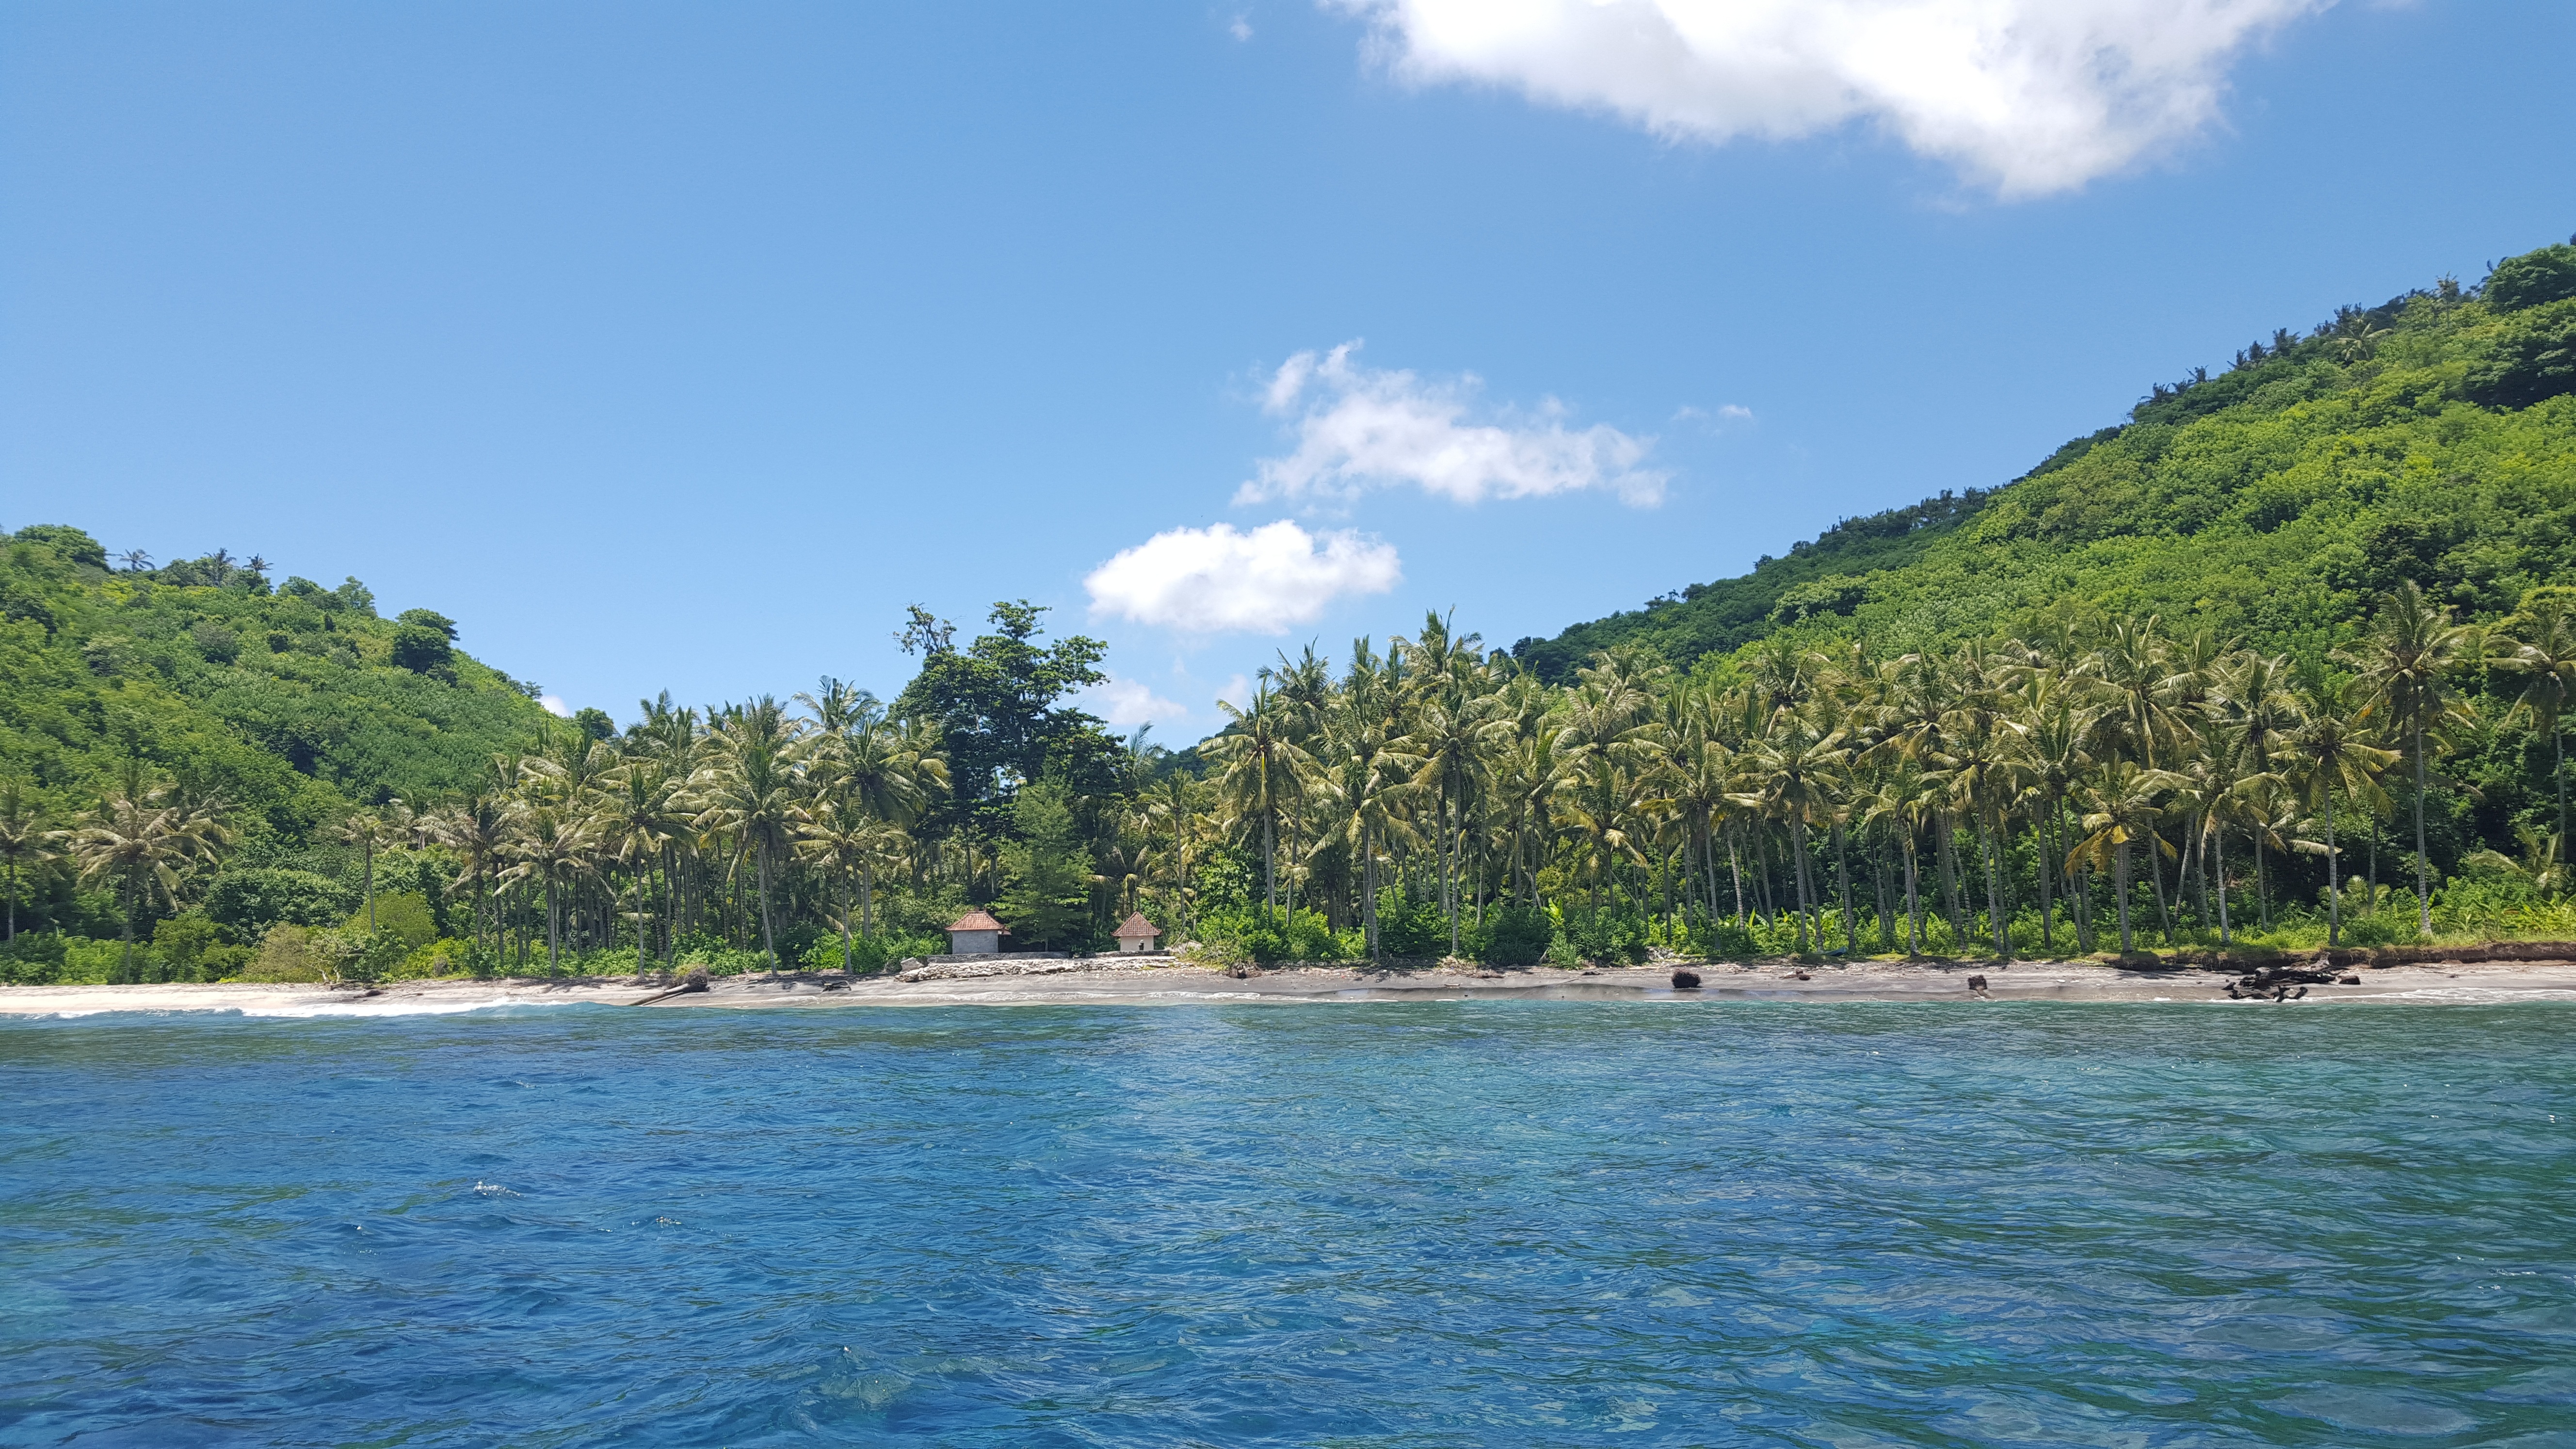
beach, sea, coast, lake, cove, inlet, tropical, lagoon, bay, island, reservoir, body of water, loch, islet, landform, plan tree, geographical feature